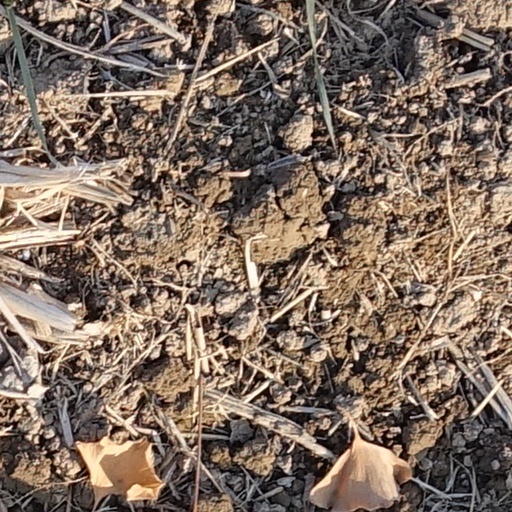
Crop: wheat